Lindt Cafe siege

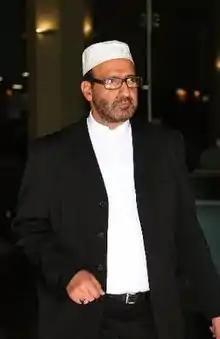
Monis in an undated photograph

Iranian-born Monis was identified as the hostage-taker and named early on the morning of 16 December.